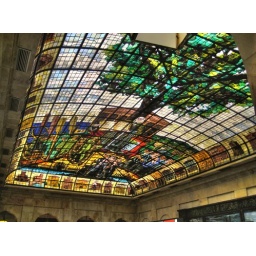
Teh stained glass window in the Gernika parliament courtyard.